Valerian Madatov

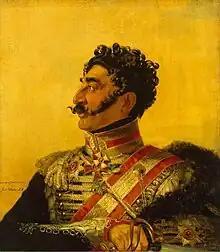
Portrait of General Valerian Madatov by George Dawe, exhibited at the Military Gallery of the Winter Palace in St. Petersburg, 1820

Prince Valerian Grigoryevich Madatov (Rostom Madatyan; 1782 – September 4, 1829) was a Russian-Armenian prince and a lieutenant-general of the Russian Empire.